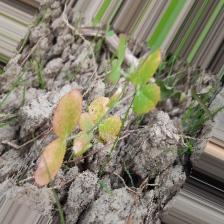
Label: Lentil Rust